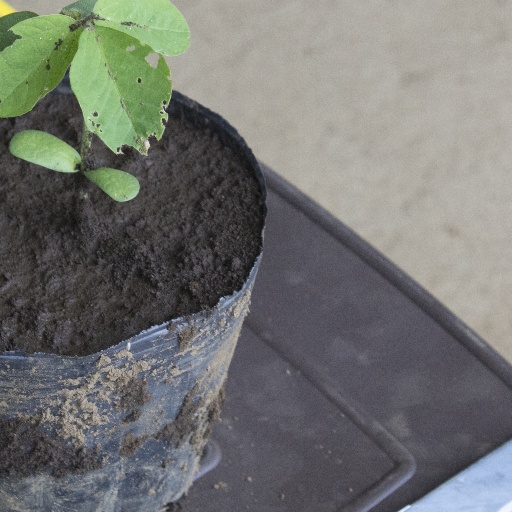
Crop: soybean